Quinn Priester

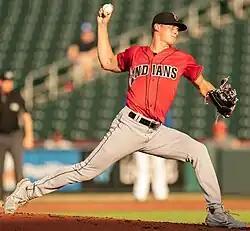
Priester with the Indianapolis Indians in 2023

Charles Quinn Priester (born September 15, 2000) is an American professional baseball pitcher for the Milwaukee Brewers of Major League Baseball (MLB). He has previously played in MLB for the Pittsburgh Pirates and Boston Red Sox. He was selected by the Pirates in the first round of the 2019 MLB draft, and made his MLB debut with them in 2023.